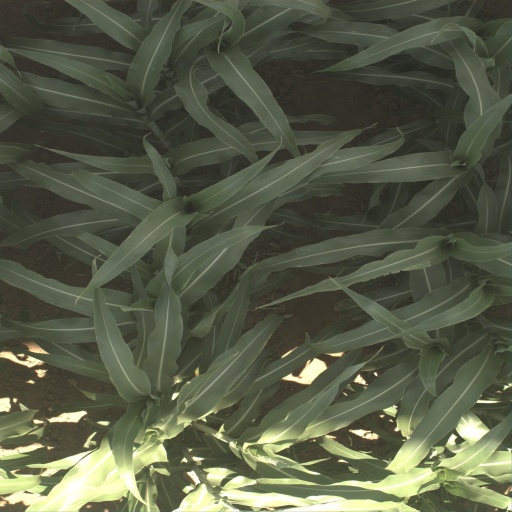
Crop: sorghum